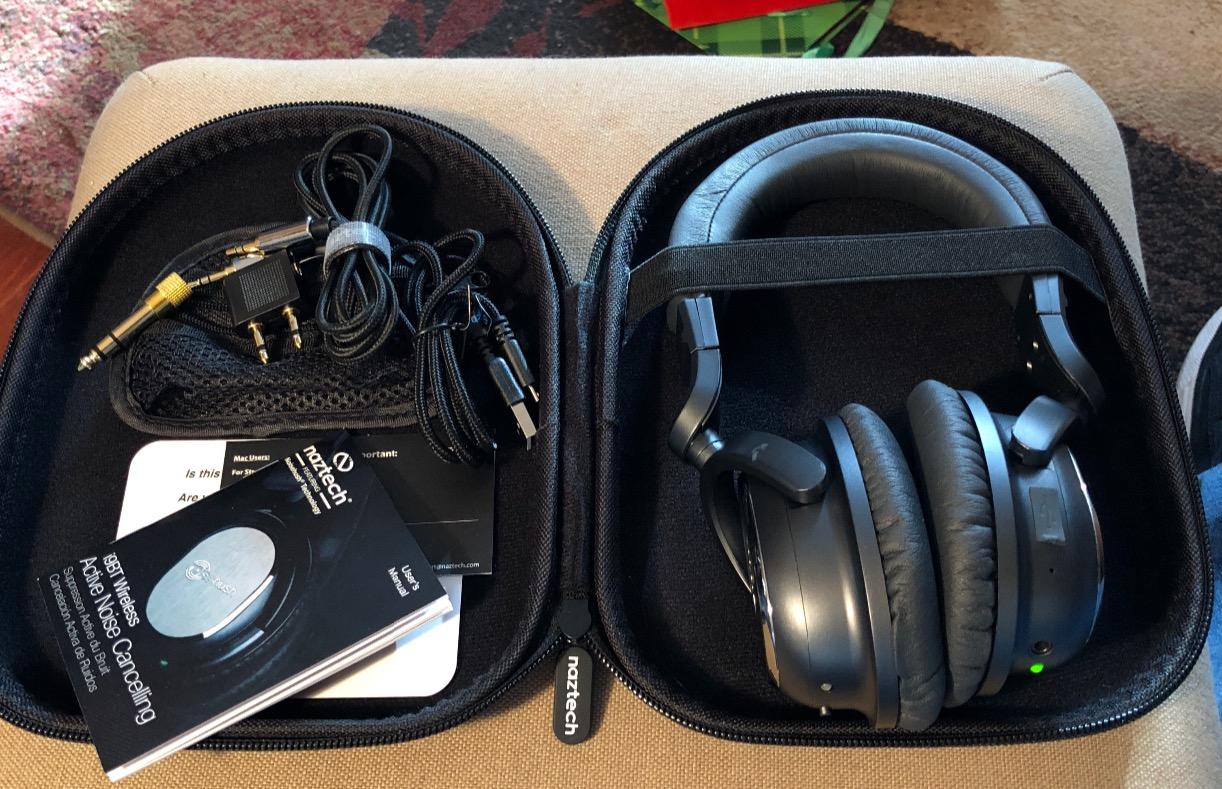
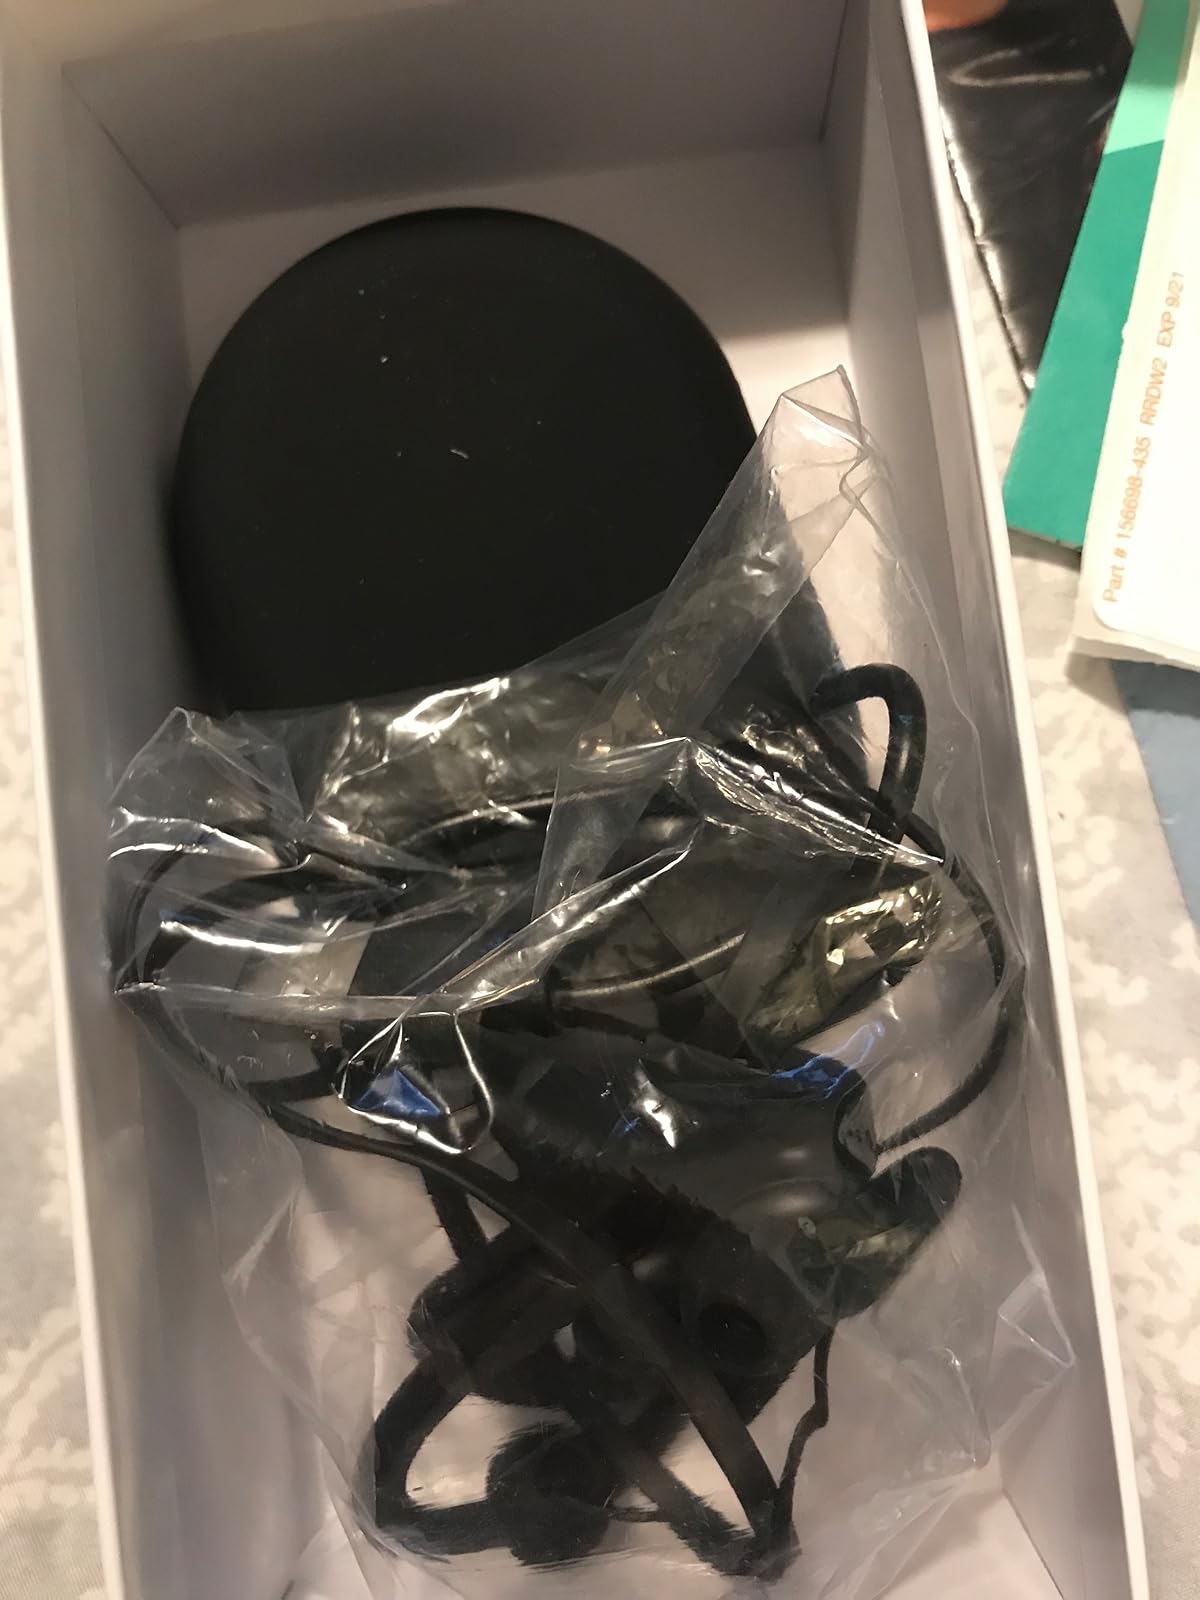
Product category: headphones
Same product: no